Medieval Conquest

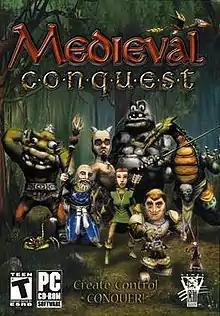

Medieval Conquest is a fantasy-themed real-time strategy personal computer game developed by Cat Daddy Games and published by Global Star Software for Windows in 2004. The game involves managing a kingdom by hiring units and building and upgrading structures.